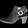
Label: Ankle boot